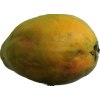
Label: papaya